Seldon's Compendium of Starcraft 1

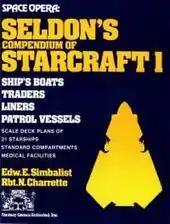

Seldon's Compendium of Starcraft 1 is a 1981 role-playing game supplement for "Space Opera" published by Fantasy Games Unlimited.